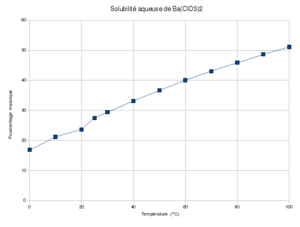
Solubilité aqueuse du chlorate de baryum
Le chlorate de baryum est un comburant utilisé pour la fabrication d'allumettes, d'explosifs, en pyrotechnie pour obtenir des flammes vertes.